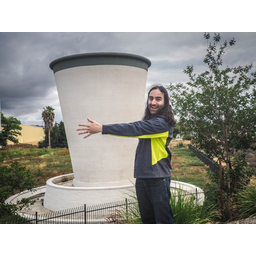
Label: paper